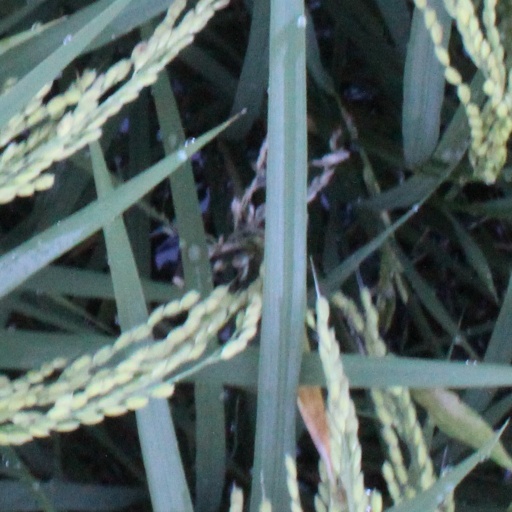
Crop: rice